Wonder Woman

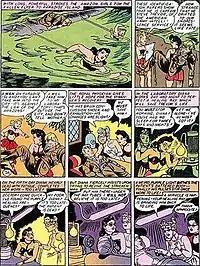
Diana rescues Steve Trevor from the sea and frantically creates the Purple Ray to heal him.

At the time of her debut, Wonder Woman sported a red top with a golden eagle emblem, a white belt, blue star-spangled subligaculum, and red and golden go-go boots. She originally wore a skirt; however according to Elizabeth Marston, "It was too hard to draw and would have been over her head most of the time." This outfit was entirely based on the American flag, because Wonder Woman was purely an American icon as she debuted during World War II. Later in 1942, Wonder Woman's outfit received a slight changethe culottes were converted entirely into skin-tight shorts and she wore sandals. While earlier most of her back was exposed, during the imposition of the Comics Code Authority in the mid-1950s, Wonder Woman's outfit was rectified to make her back substantially covered, to comply with the Authority's rule of minimum exposure. During Mike Sekowsky's run in the late 1960s, Diana surrendered her powers and started using her own skills to fight crime. She wore a series of jumpsuits as her attire; the most popular of these was a white one.